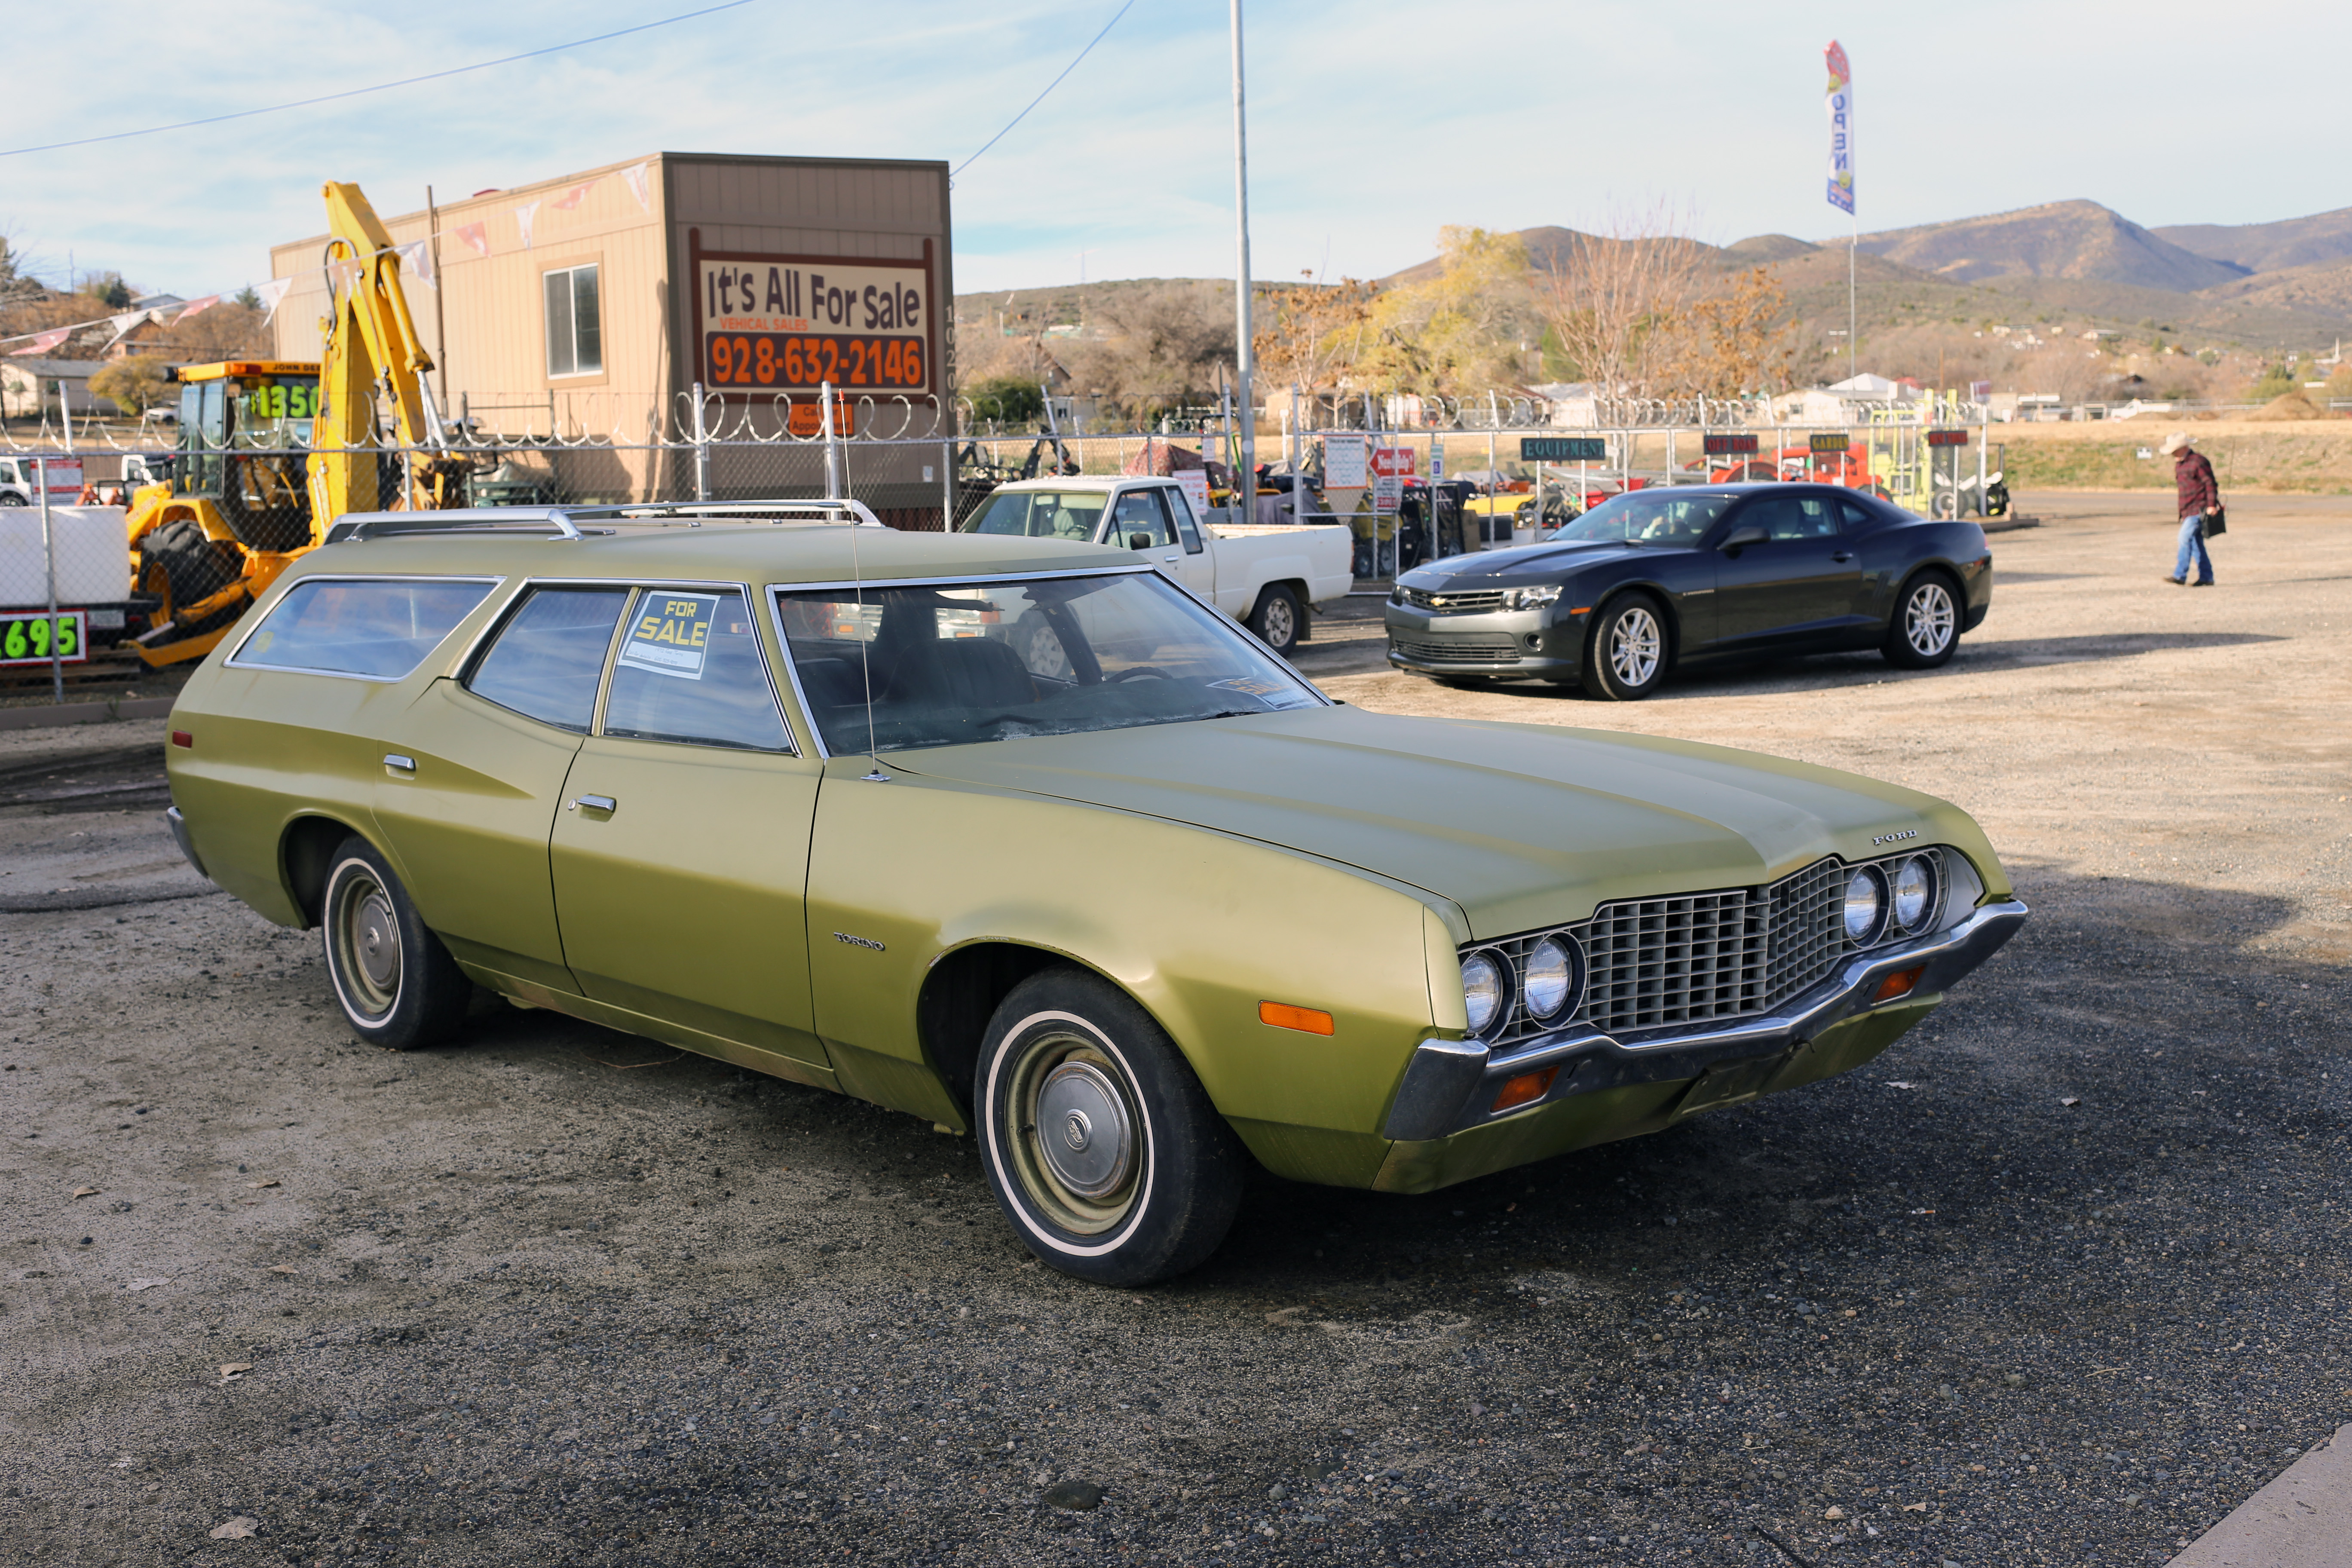
car, wagon, vehicle, station, sports car, muscle car, ford, sedan, coupe, 1972, torino, land vehicle, automobile make, automotive exterior, compact car, full size car